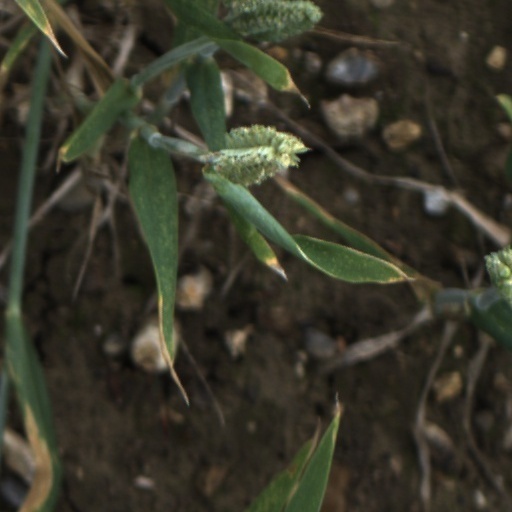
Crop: wheat